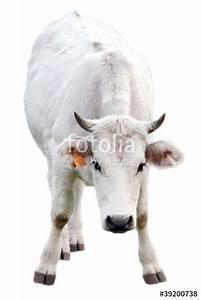
cow